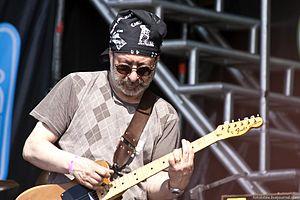
Machina Vremeni est un groupe de rock russe fondé en 1969.